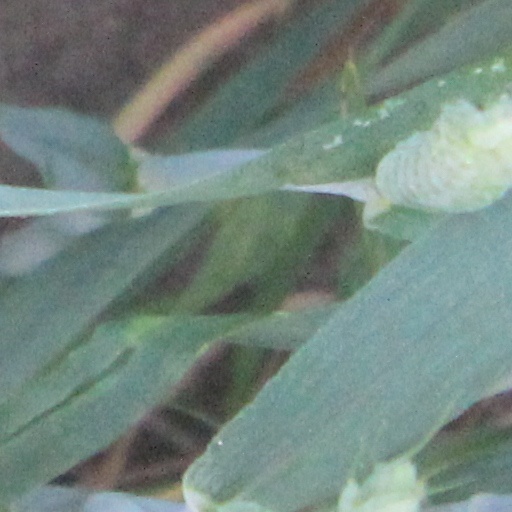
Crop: wheat